French Louisianians

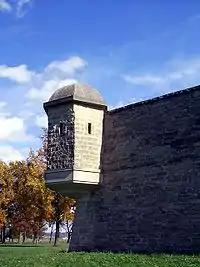
A bartizan at the corner of one of the reconstructed bastions

Fathers Davion and Montigny, accompanied by a few Frenchmen, were the first visitors at the fort, having made the journey downriver in canoes. In May 1700, the settlers were visited by M. Sagan, a traveler from Canada. He carried a request from the French minister to the governor M. de Sauvolle, asking that Sagan be furnished with 24 pirogues and 100 Canadians to explore the Missouri River and its branches, a major tributary of the Mississippi that has its confluence at what later developed as Saint Louis. During the absence of d'Iberville, his young brother Bienville made further expeditions to try to secure the prosperity of the colony. But the colonists suffered from tropical diseases of the region: many died from yellow fever, including the governor, M. de Sauvolle, who died in the summer of 1700. Bienville became ranking chief in command, and acted as commandant.